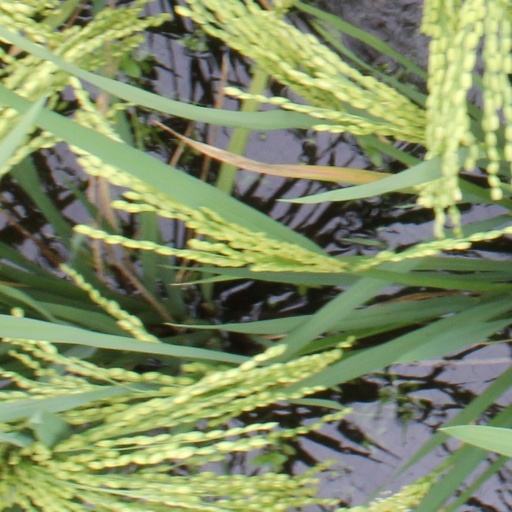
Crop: rice